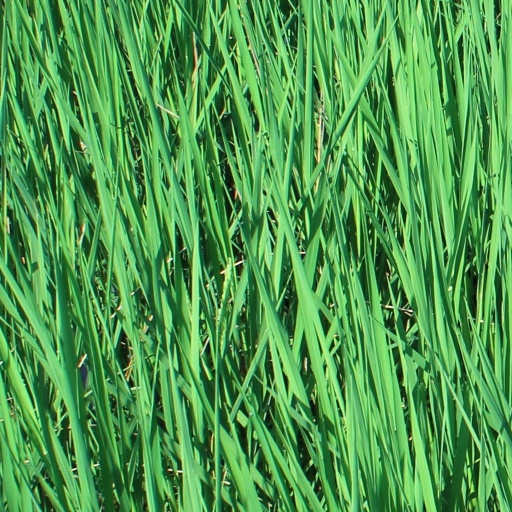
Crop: rice